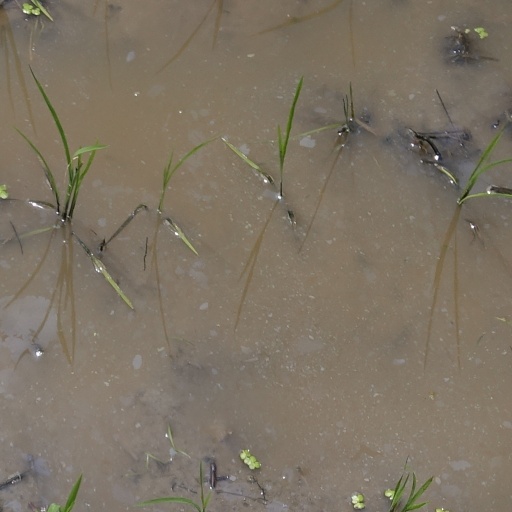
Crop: rice